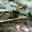
Label: frog